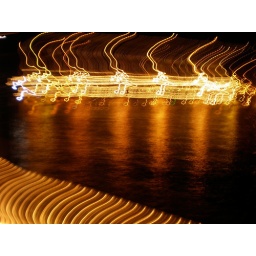
bridge over the river shannon